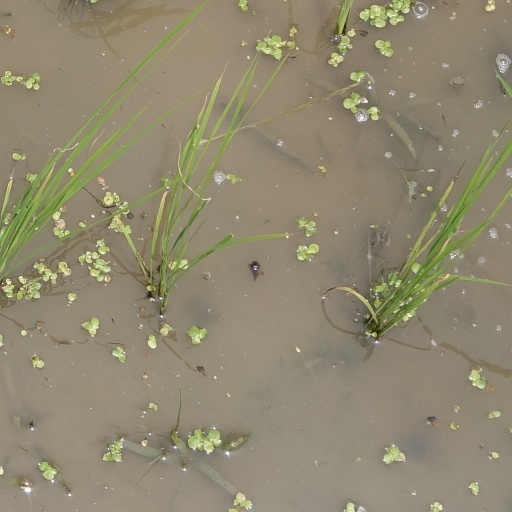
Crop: rice